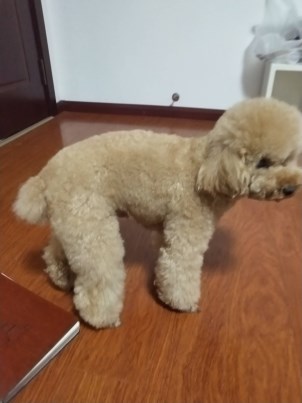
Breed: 7449-n000128-teddy